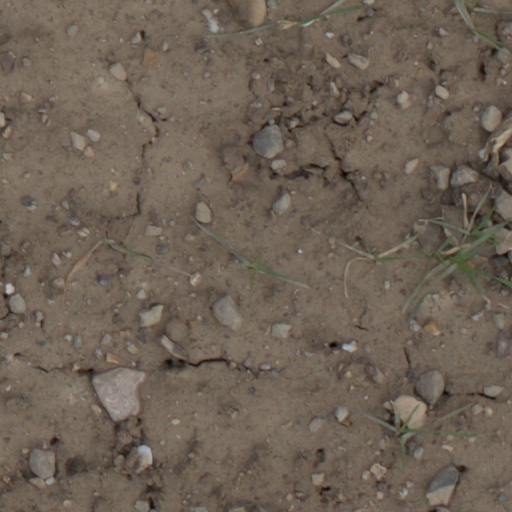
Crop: wheat